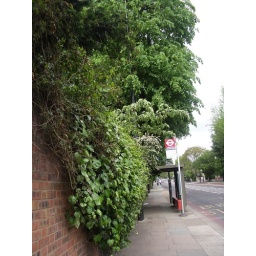
These vines have taken over the sidewalk from time to time. Camden street workers complain about them frequently.